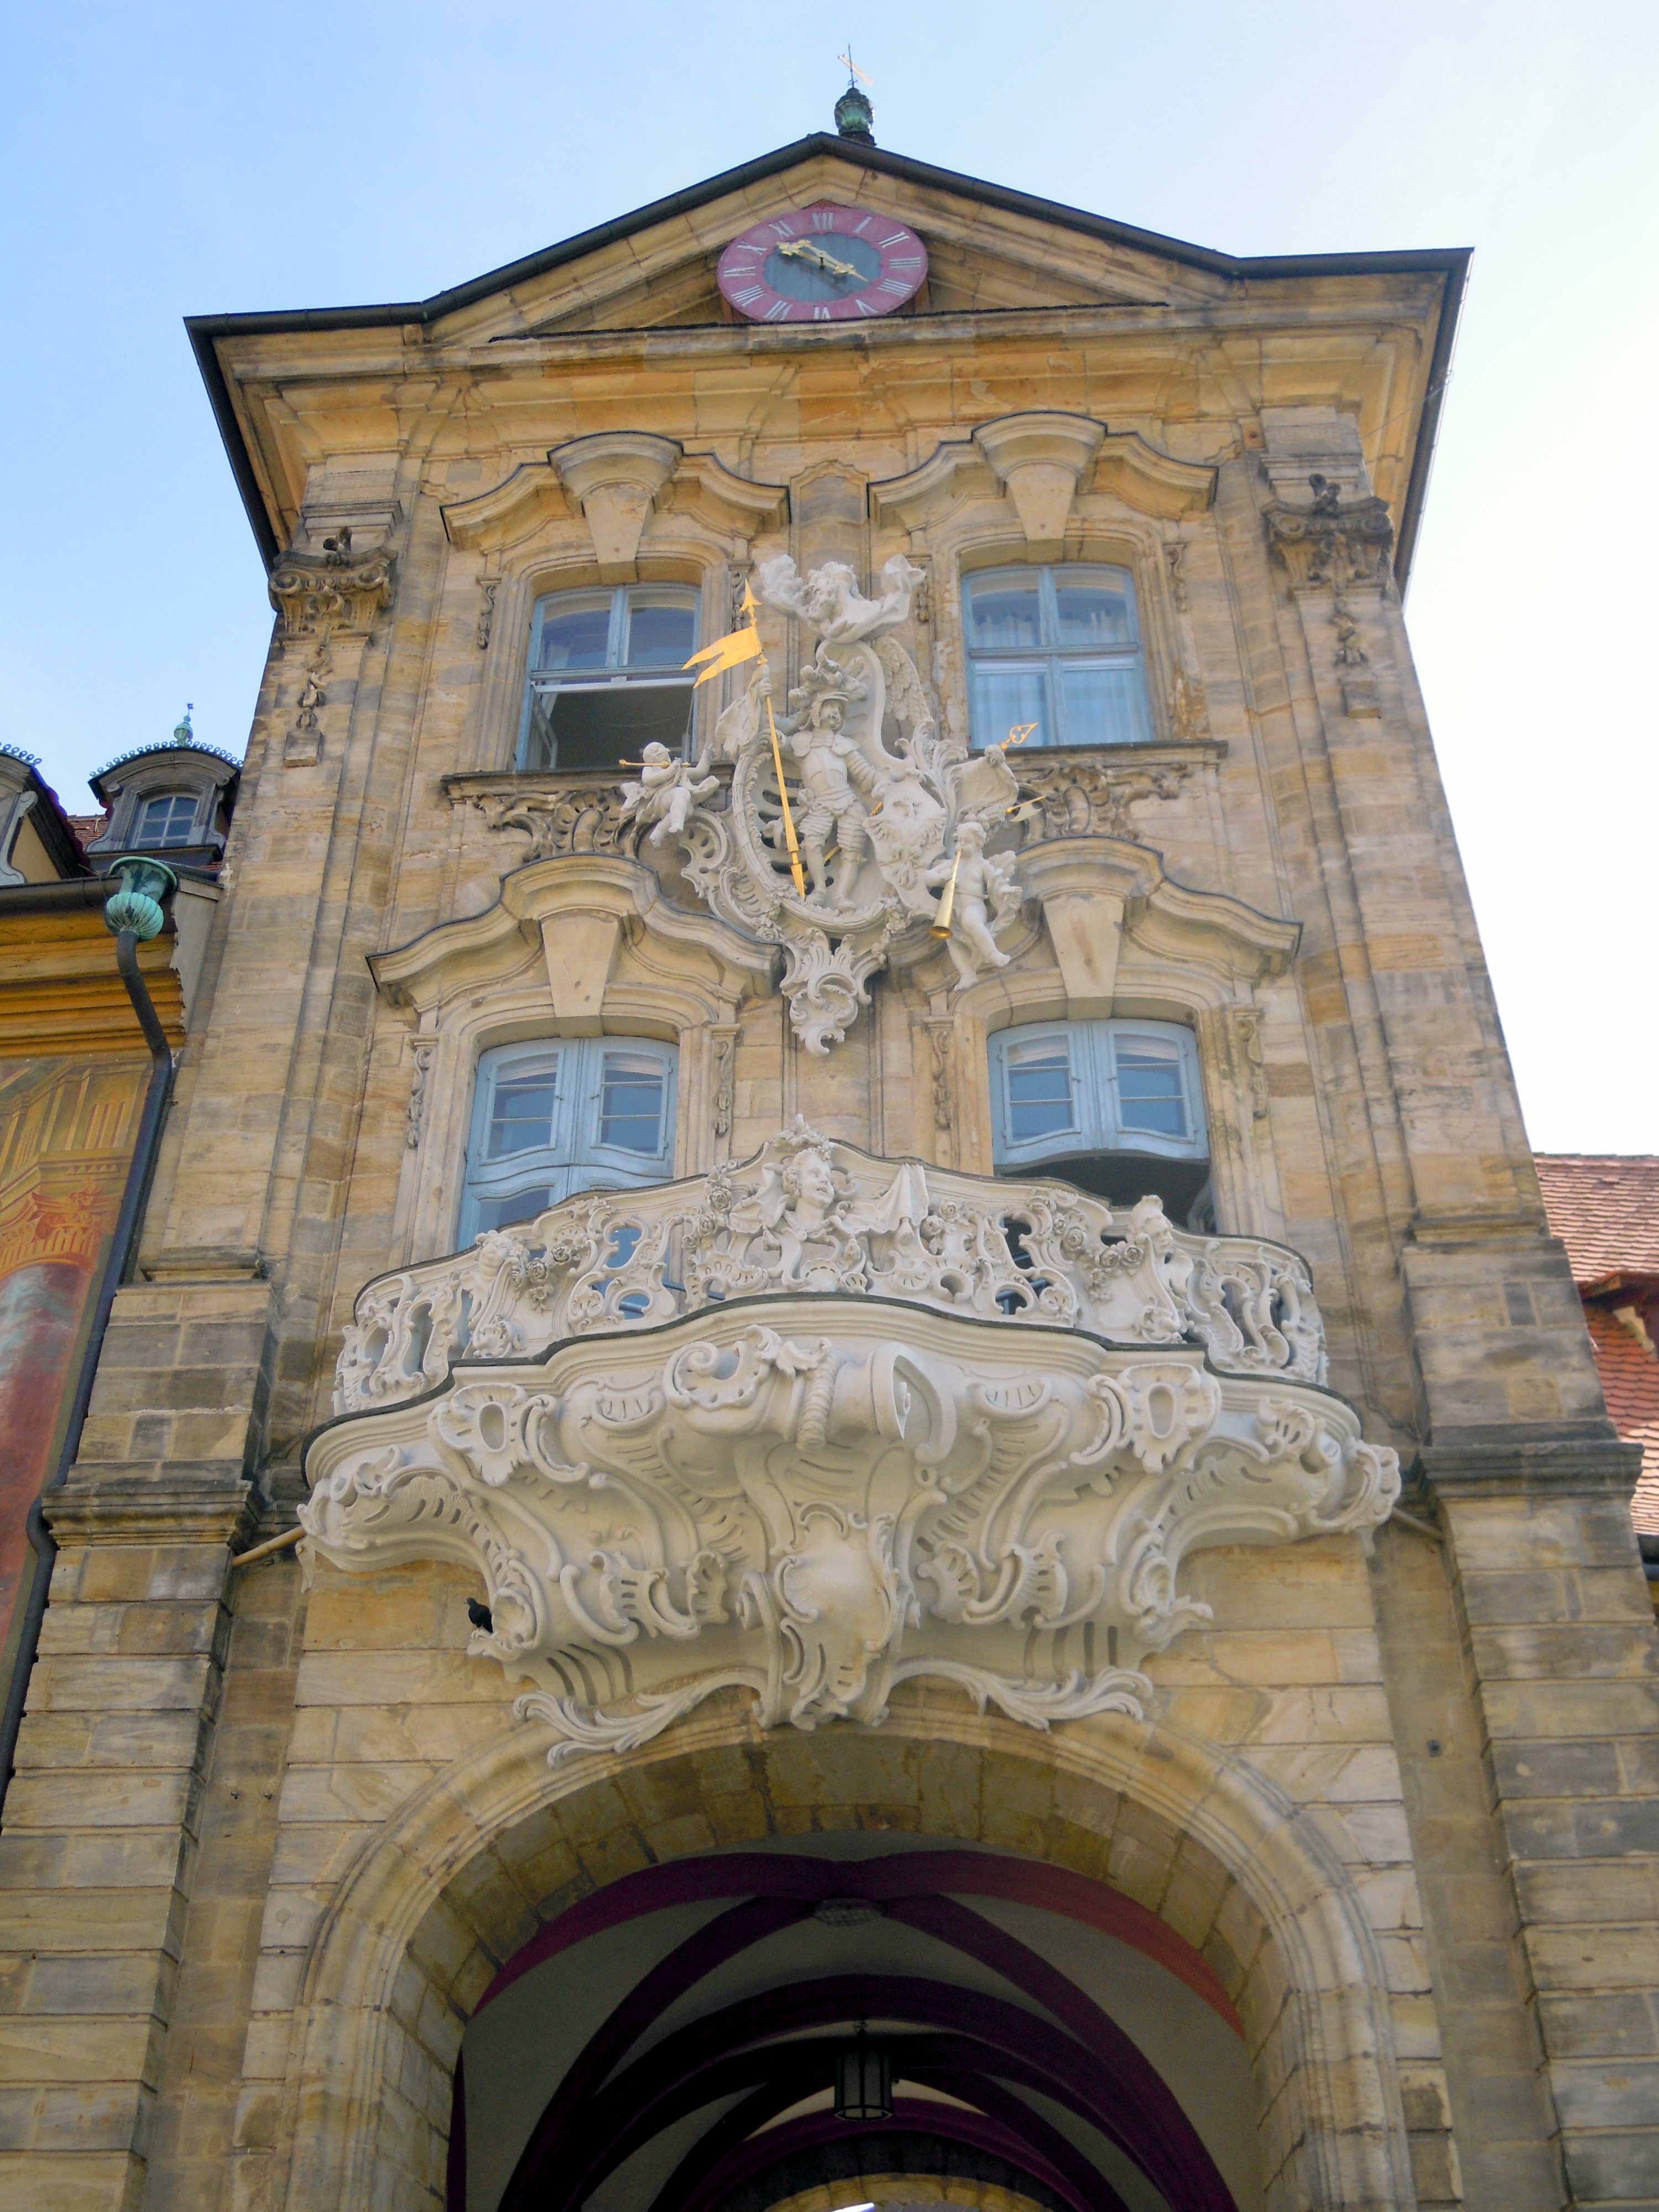
architecture, building, old, balcony, arch, tower, landmark, facade, church, cathedral, chapel, place of worship, clock tower, bell tower, baptistery, world heritage, synagogue, basilica, dome, bamberg, town hall, historic site